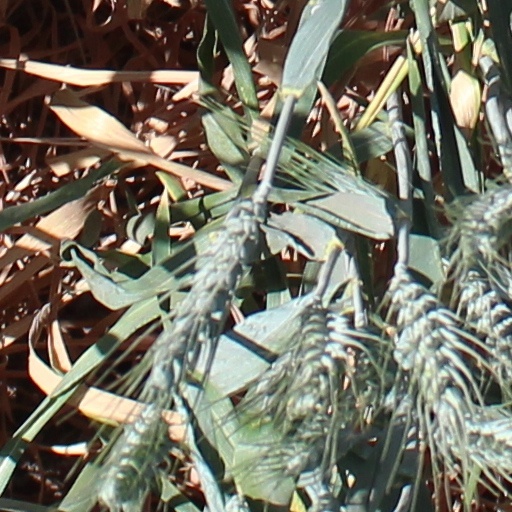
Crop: wheat